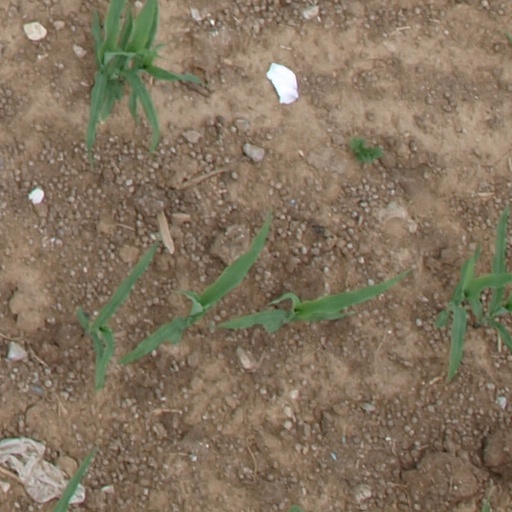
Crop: maize; corn